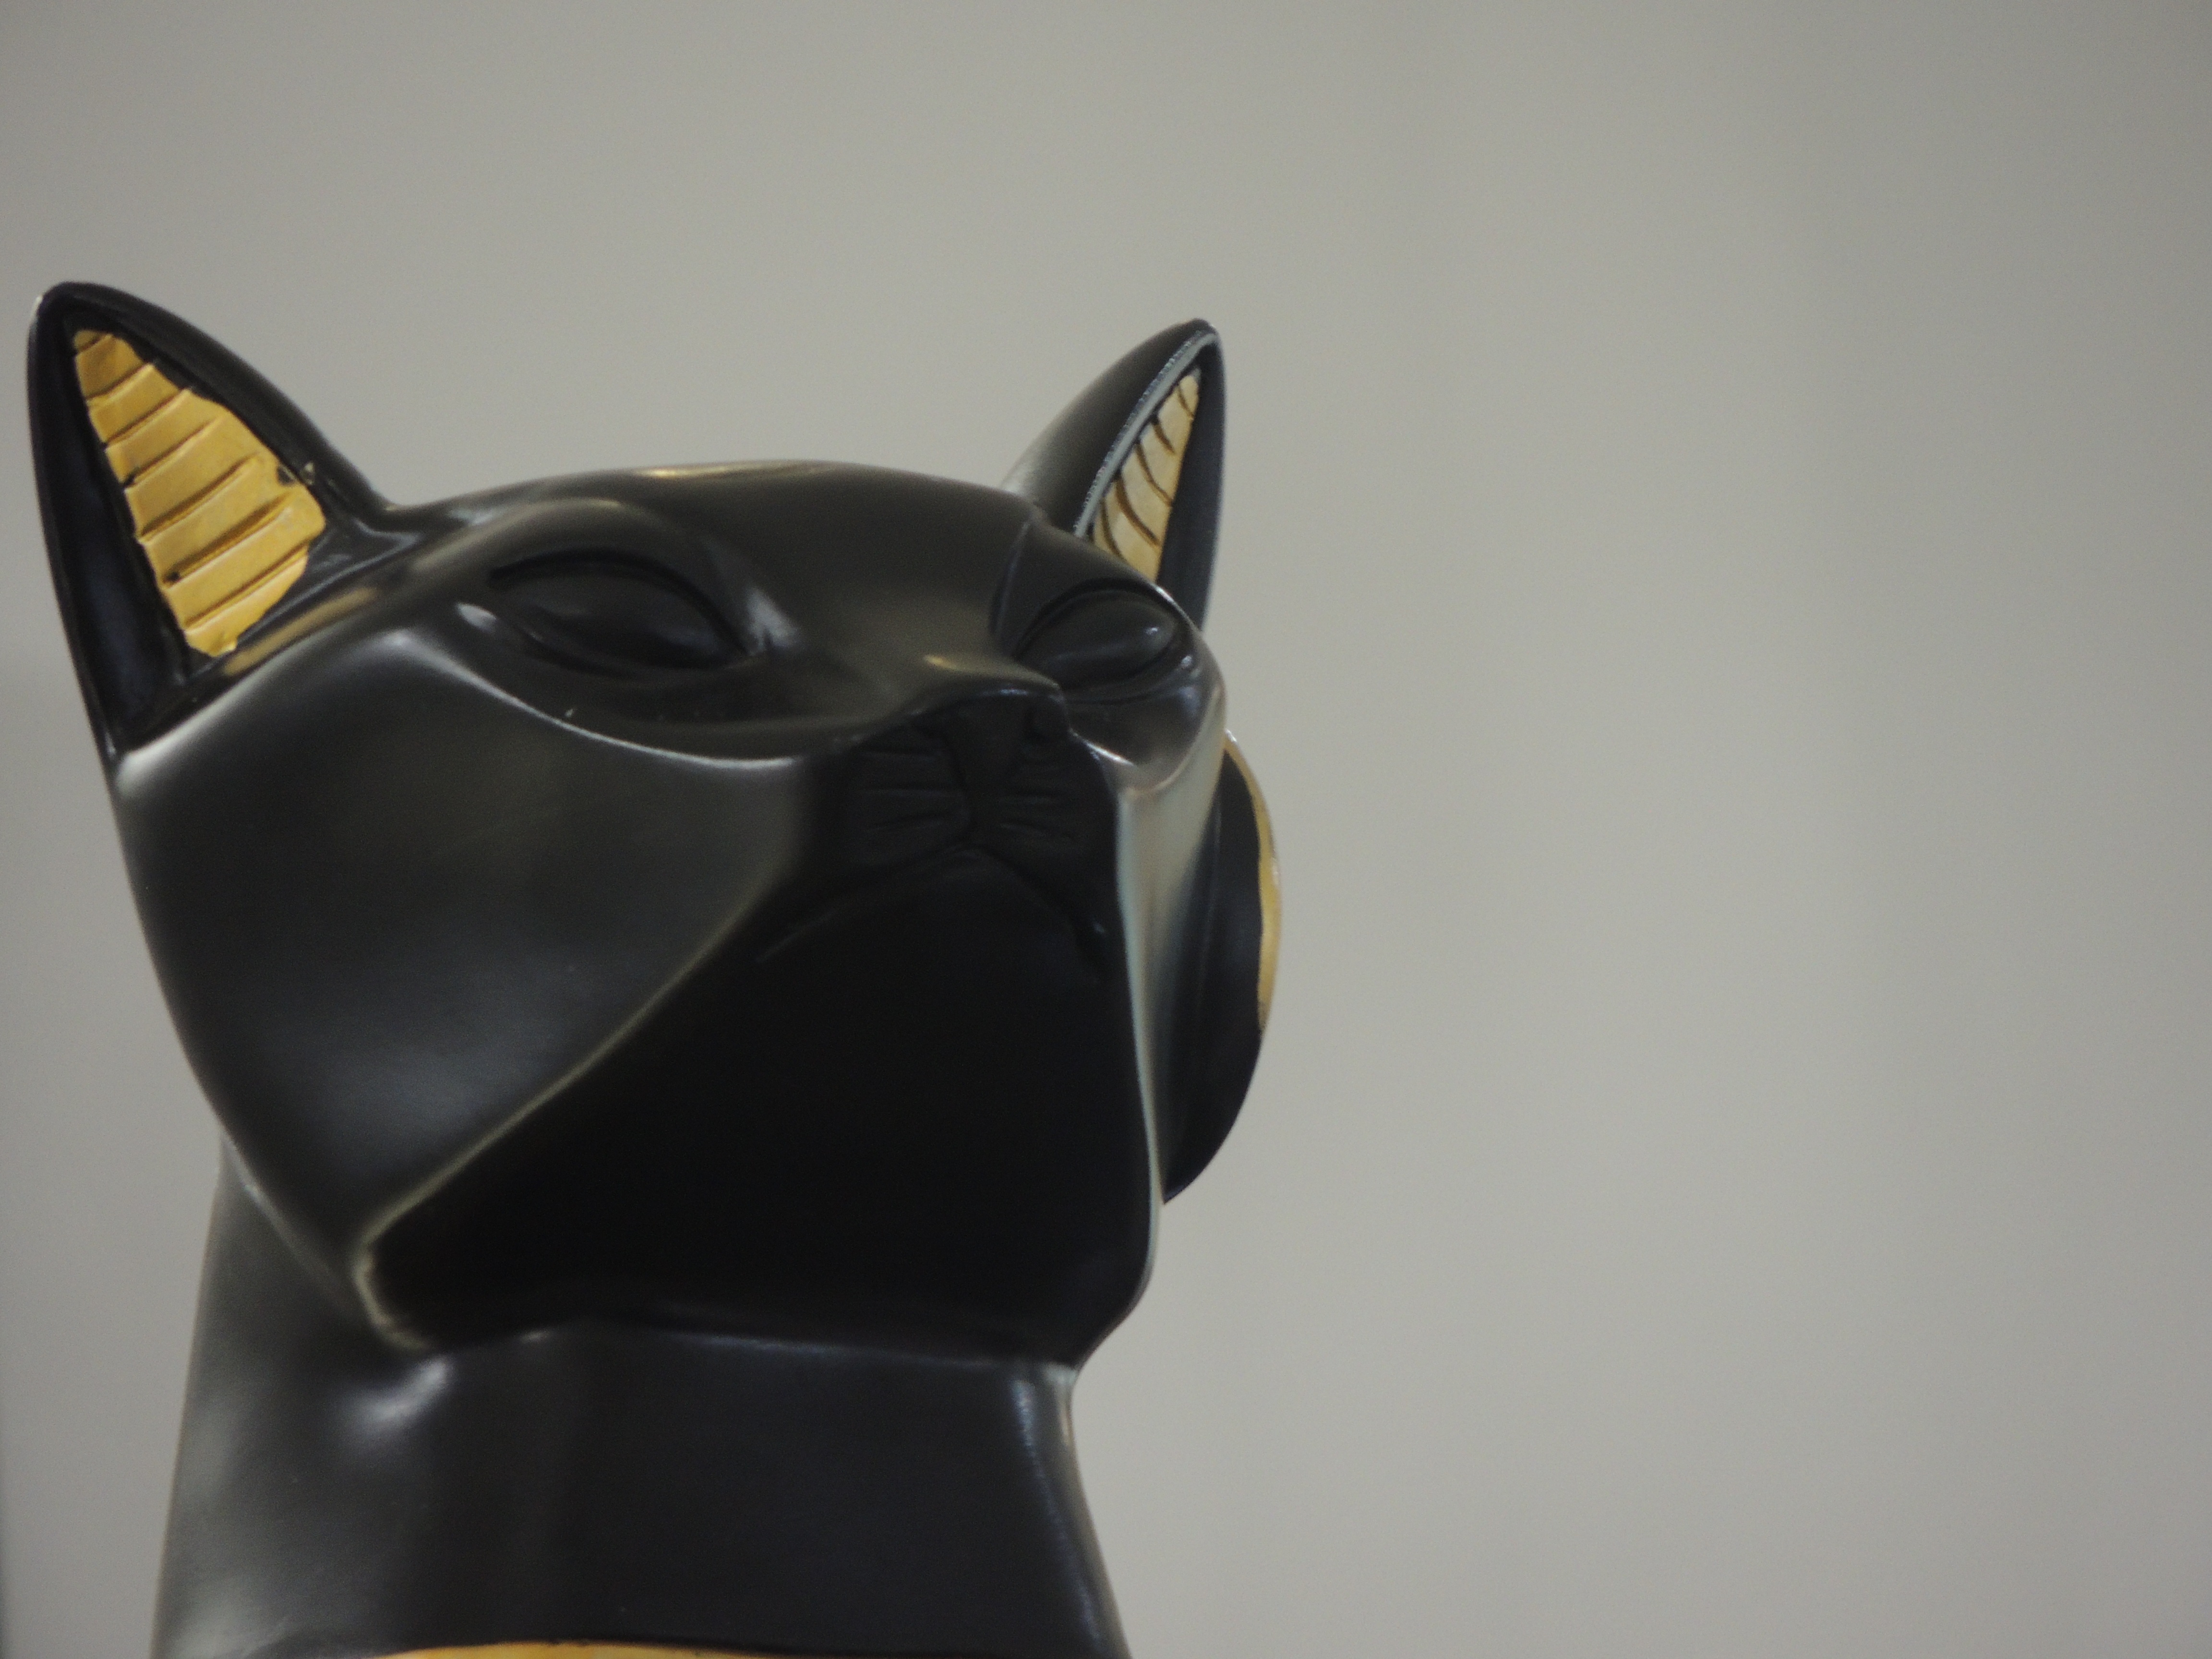
urban, statue, clothing, black, egypt, sculpture, glasses, head, historical, bastet, costume